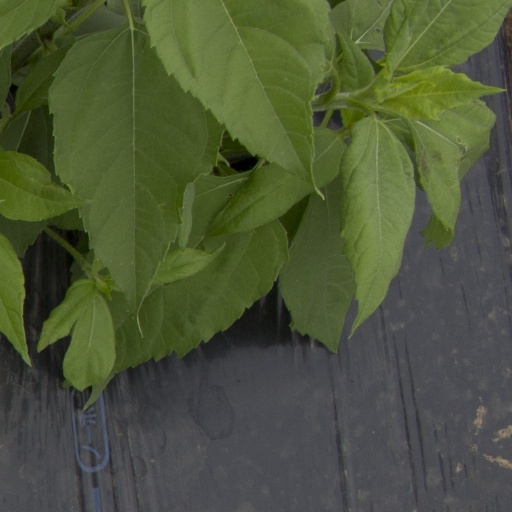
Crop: Jerusalem artichoke